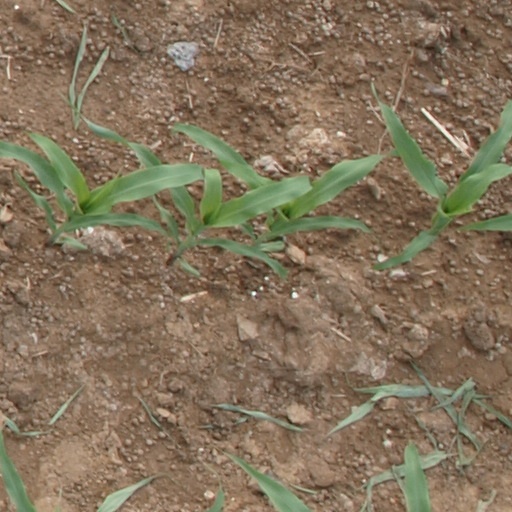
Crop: maize; corn